Answer in natural language. Considering the relative positions, where is dark cave wall decor photo with respect to blue modern tv stand? Choose between the following options: right or left
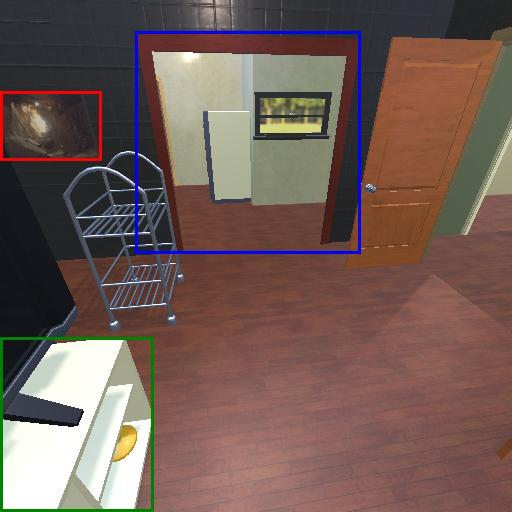
<answer>left</answer>